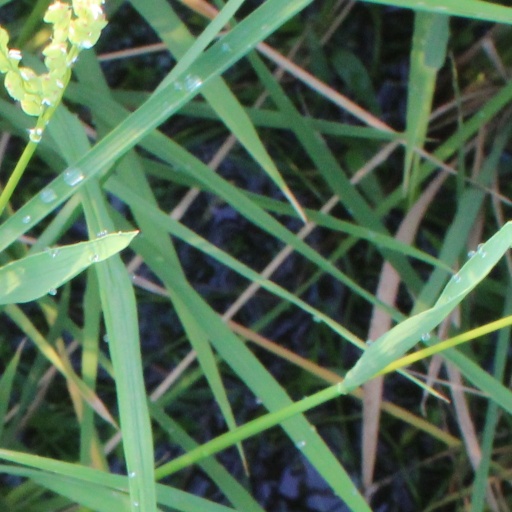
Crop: rice